La minorenne

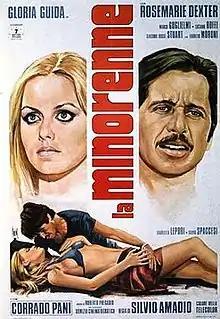

La minorenne (The minor) is a 1974 Italian commedia sexy all'italiana directed by Silvio Amadio. The author Adriano Tentori referred to the film as "a piece of 1970s fashion history, where the sexy body of Gloria Guida performs masterfully".